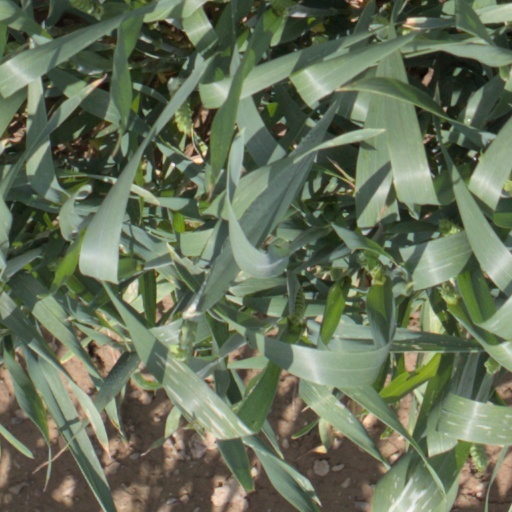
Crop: wheat